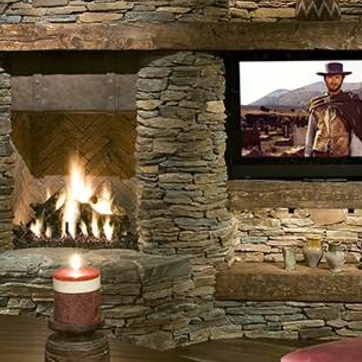
Material: stone